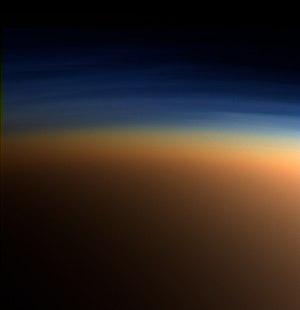
Titan, aussi appelé Saturne VI, est le plus grand satellite naturel de Saturne. Avec un diamètre 6 % plus grand que celui de Mercure, Titan est par la taille au deuxième rang des satellites du système solaire, après Ganymède, le plus gros satellite de Jupiter. Il s’agit du seul satellite connu à posséder une atmosphère dense. Découvert par l’astronome néerlandais Christian Huygens en 1655, Titan est la première lune observée autour de Saturne.
L’étude des atmosphères extraterrestres est un domaine de recherche très actif, à la fois en tant qu’aspect de l’astronomie, mais aussi en termes d’amélioration de la compréhension de l’atmosphère terrestre. En plus de la Terre, nombreux sont les autres objets célestes du Système solaire qui ont une atmosphère. Parmi ceux-ci, nous trouvons toutes les planètes géantes gazeuses, ainsi que Mars, Vénus ou encore Pluton. Plusieurs lunes ainsi que d’autres corps ont également une atmosphère, tout comme les comètes et le Soleil. Il a été prouvé que les planètes extrasolaires peuvent avoir une atmosphère. Les comparaisons de ces atmosphères entre elles et avec celle de la Terre permettent d’élargir notre connaissance de base des processus atmosphériques, comme l’effet de serre, l’aérosol et la physique des nuages, ainsi que la chimie atmosphérique et ses dynamiques.